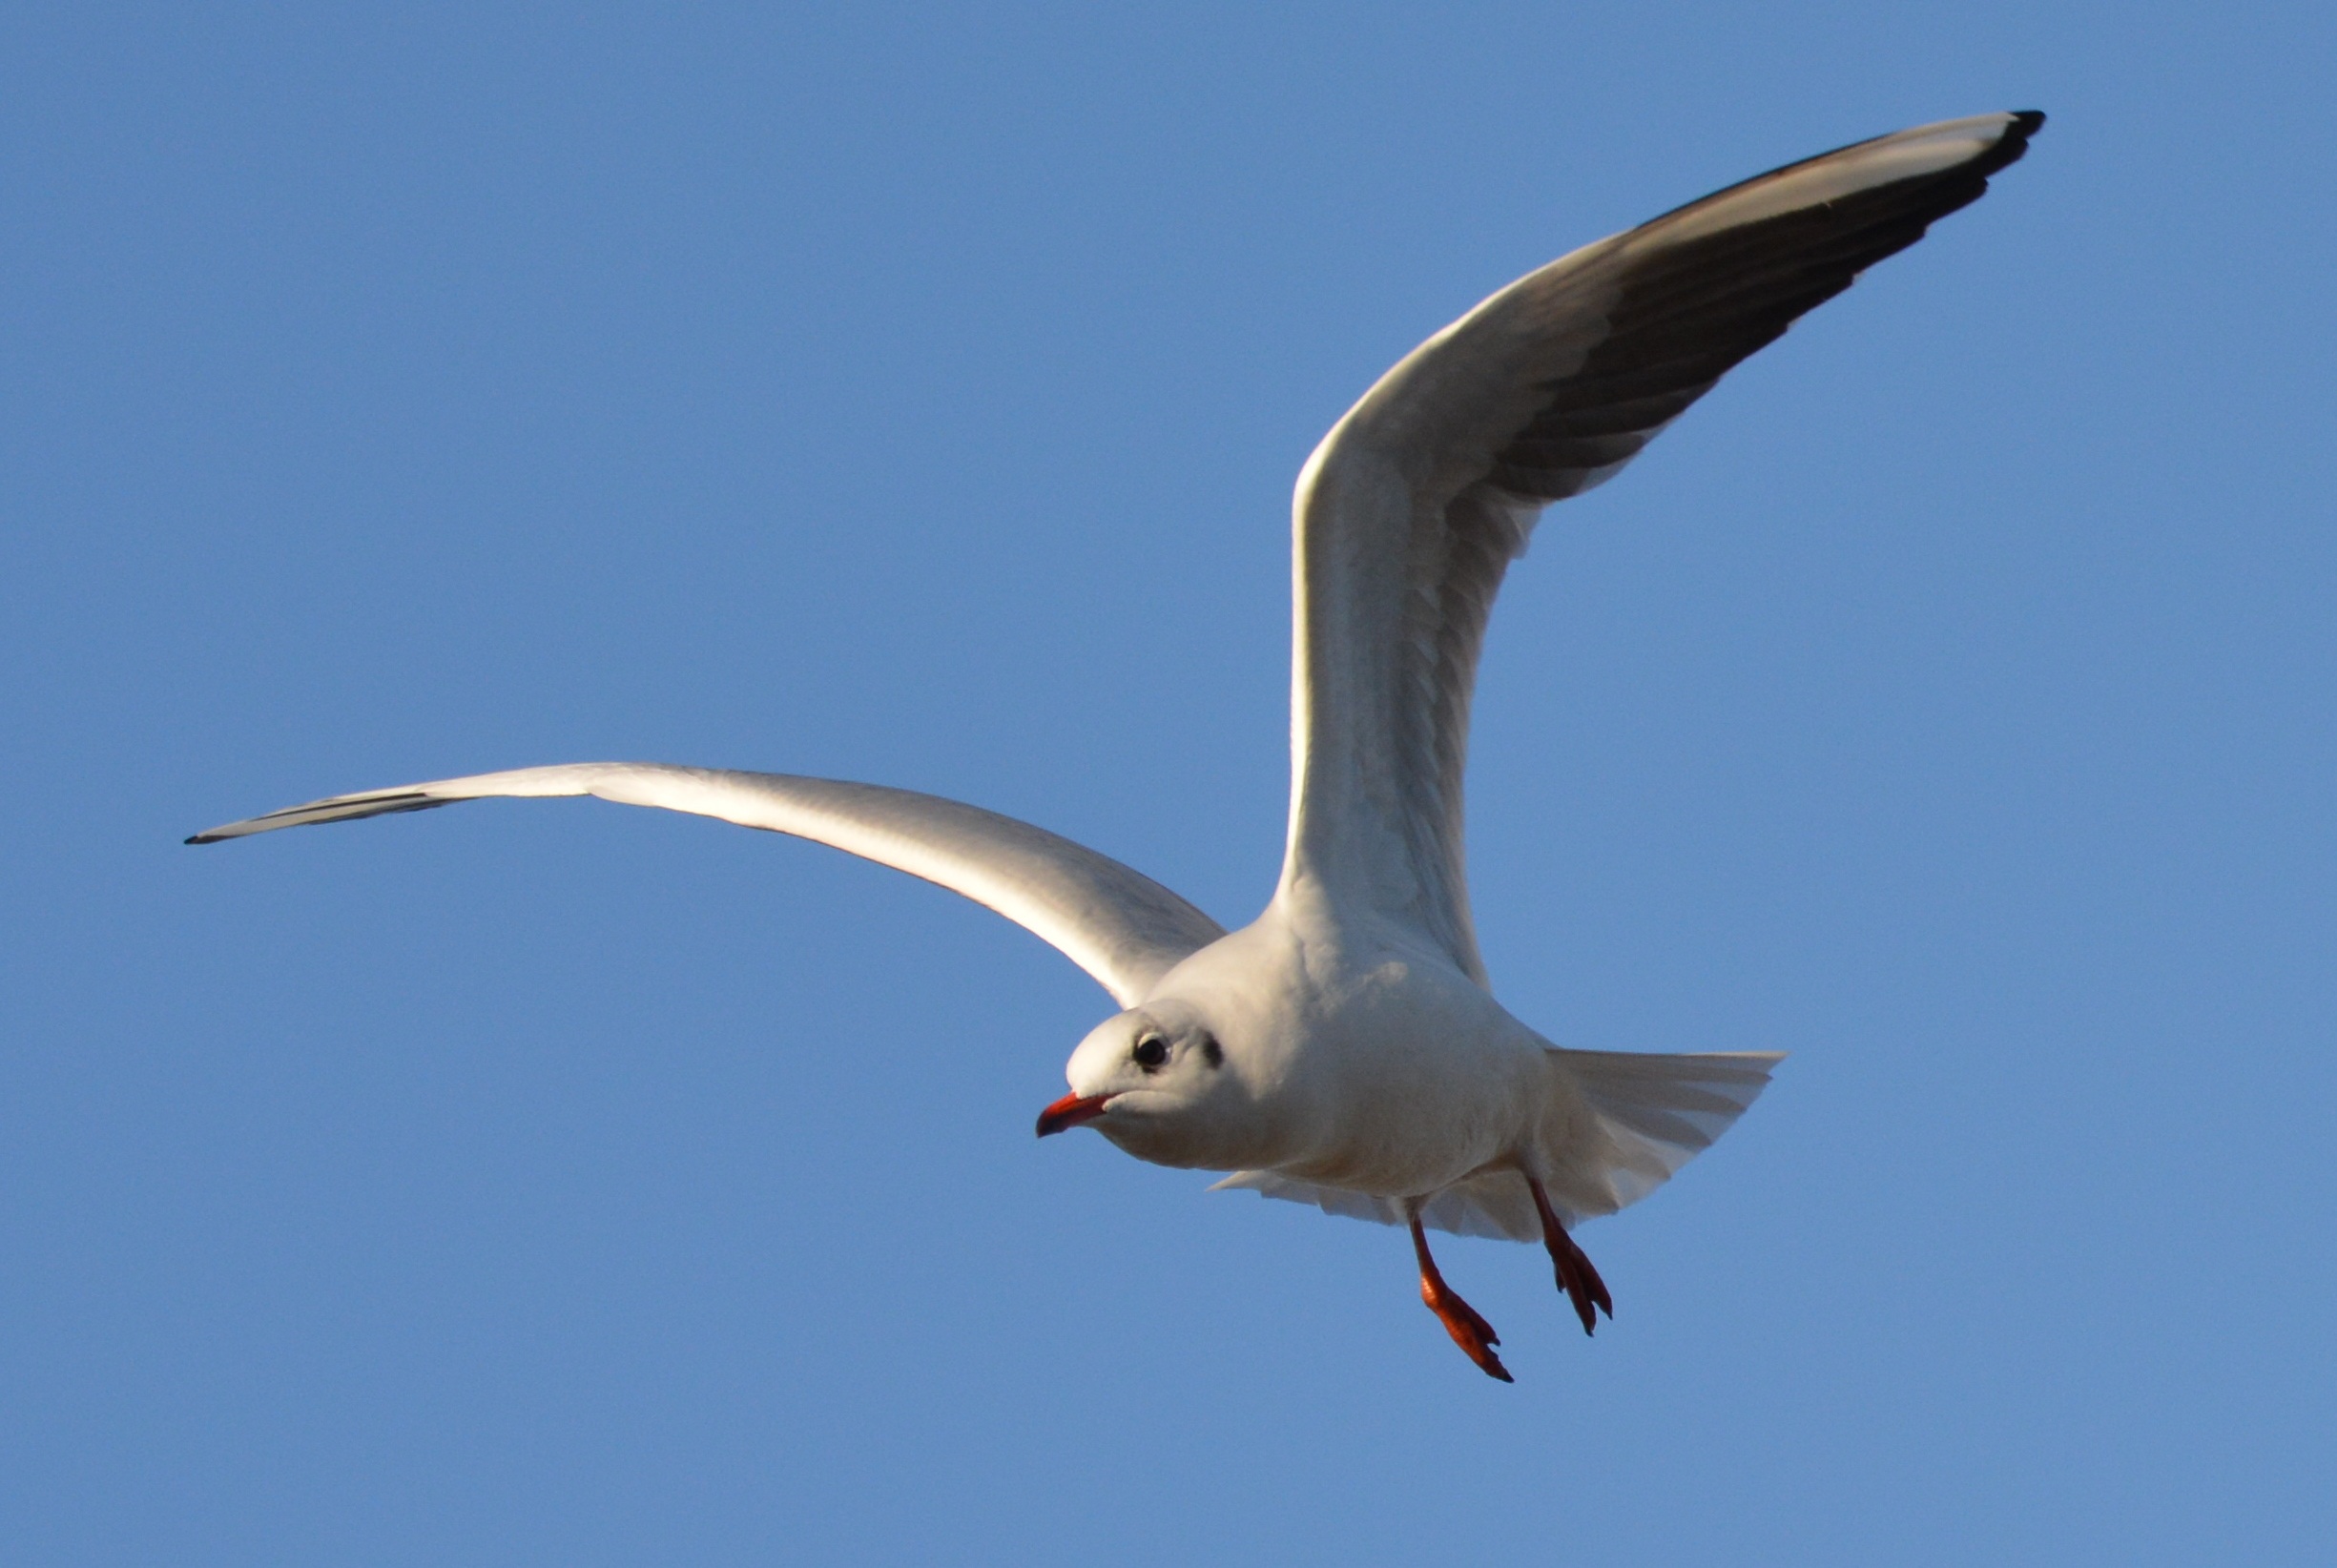
bird, wing, air, seabird, fly, seagull, gull, beak, flight, fauna, blue sky, vertebrate, egret, albatross, gannet, charadriiformes, european herring gull